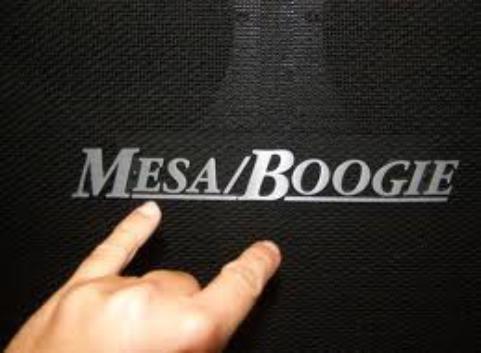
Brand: mesa boogie
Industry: Clothes